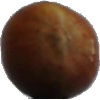
Label: nut_forest